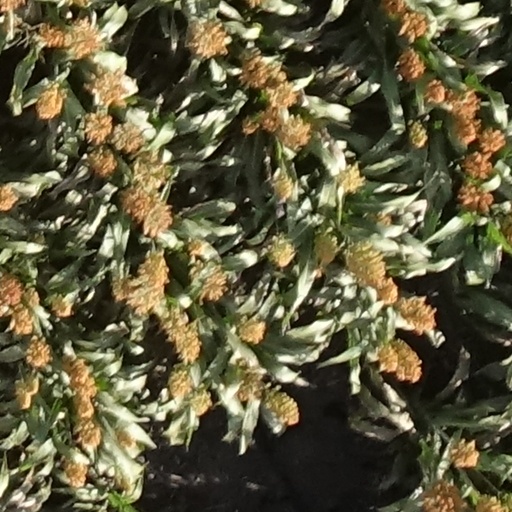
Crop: sorghum